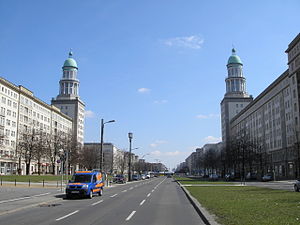
Frankfurter Tor
Udsigt over Frankfurter Tor.
Frankfurter Tor er en plads i bydelen Friedrichshain i Berlin, Tyskland. Pladsen forbinder Frankfurter Allee og Karl-Marx-Allee med Petersburger Strasse og Warschauer Strasse.